41st government of Turkey

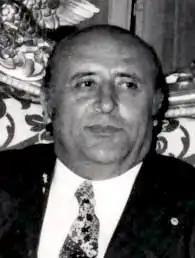
Süleyman Demirel, 1976

The 41st government of Turkey (21 July 1977 – 5 January 1978) was a historical government of Turkey. It is also called "the fifth Demirel cabinet" and "Second Nationalist Front".